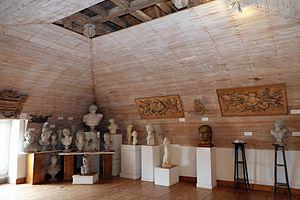
Salle des sculptures musée de la Marine Rochefort Charente-Maritime France
Le Musée de la Marine de Rochefort est un musée national, établi dans l'Hôtel de Cheusses situé dans le cœur historique de Rochefort, émanation du musée national de la Marine.